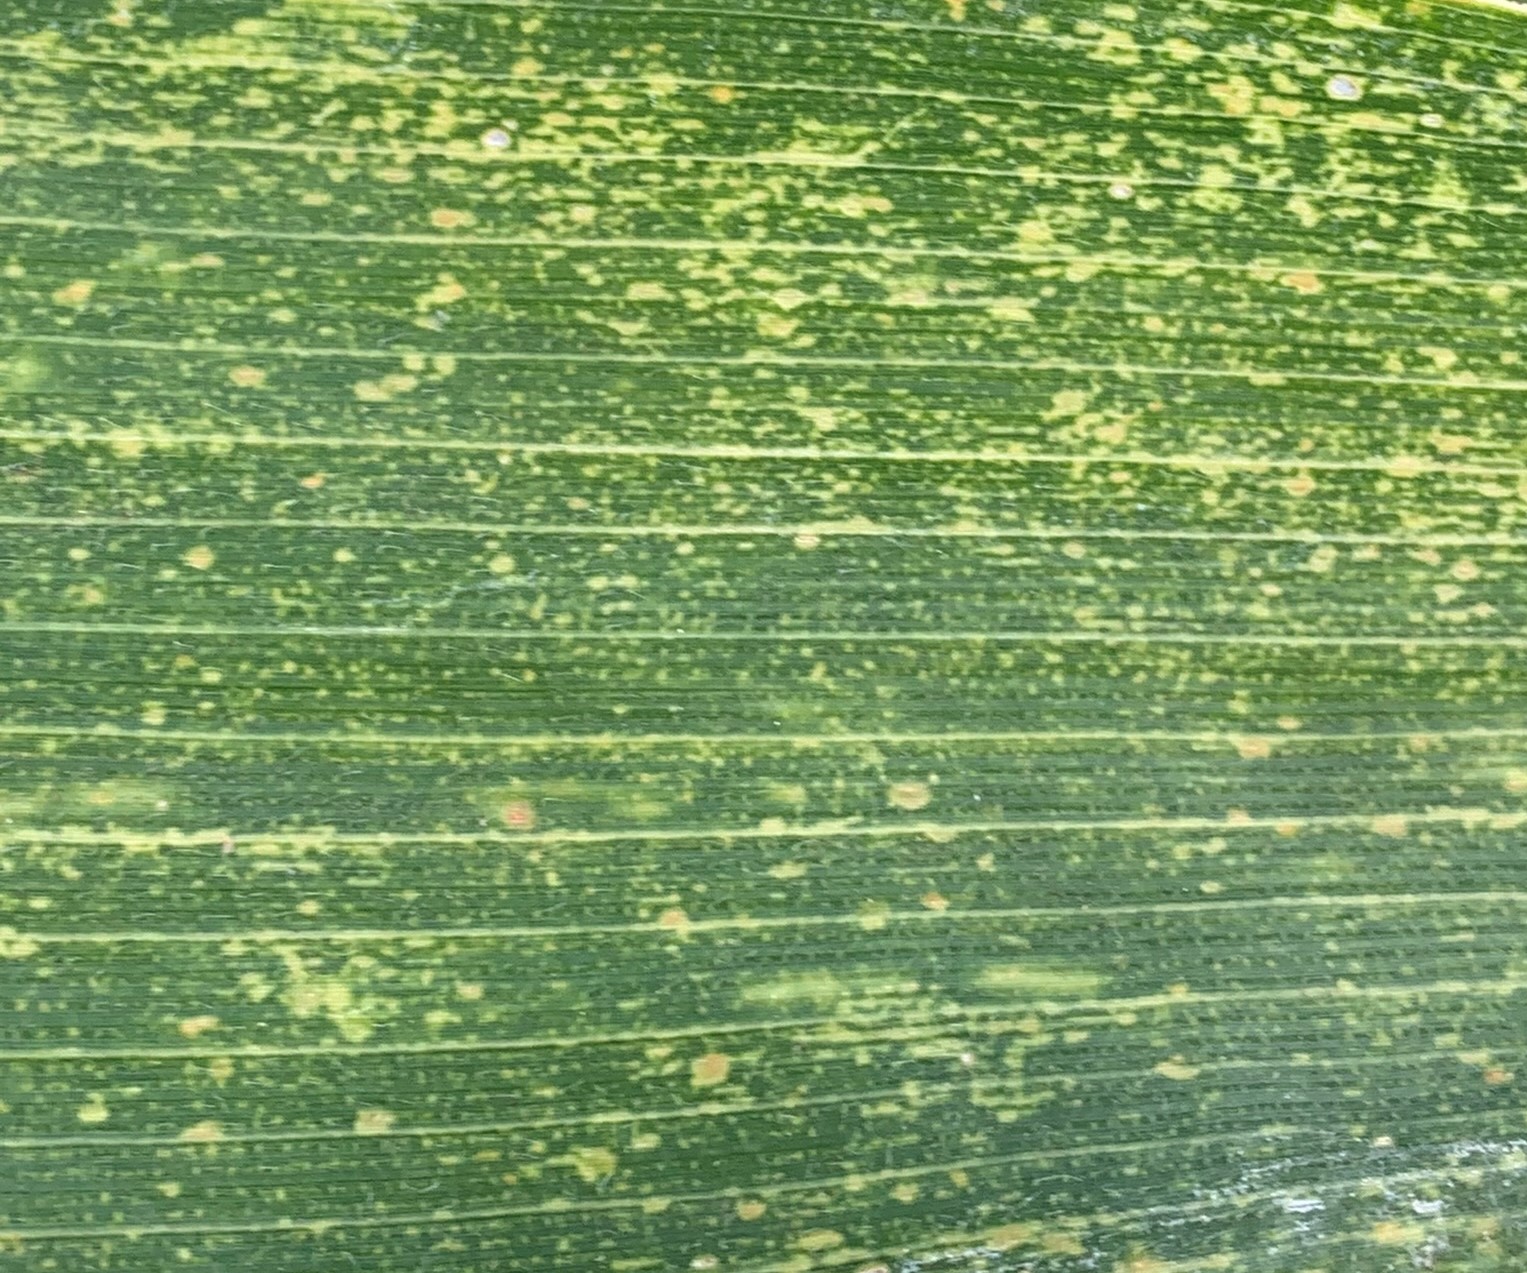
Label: MLN